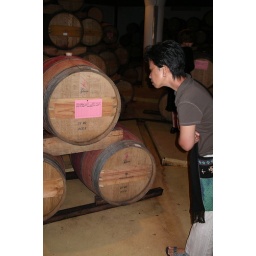
One floor below the big silver vats, Ramie checks out oak barrels where Vergelegen's wine is aged.